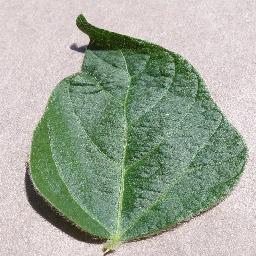
Label: Soybean___healthy